An Imperfect Murder

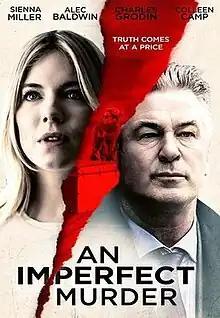
Film poster

An Imperfect Murder (also known as "The Private Life of a Modern Woman") is a 2017 American drama film written and directed by James Toback. It was screened out of competition at the 74th Venice International Film Festival.